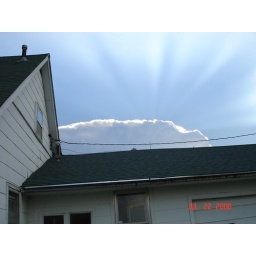
I saw this over the house as I was watering plants and had to go get the camera.